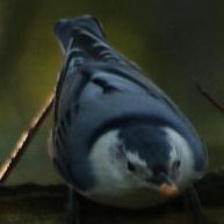
Species: CRESTED NUTHATCH
Scientific name: SITTA CAROLINENSIS